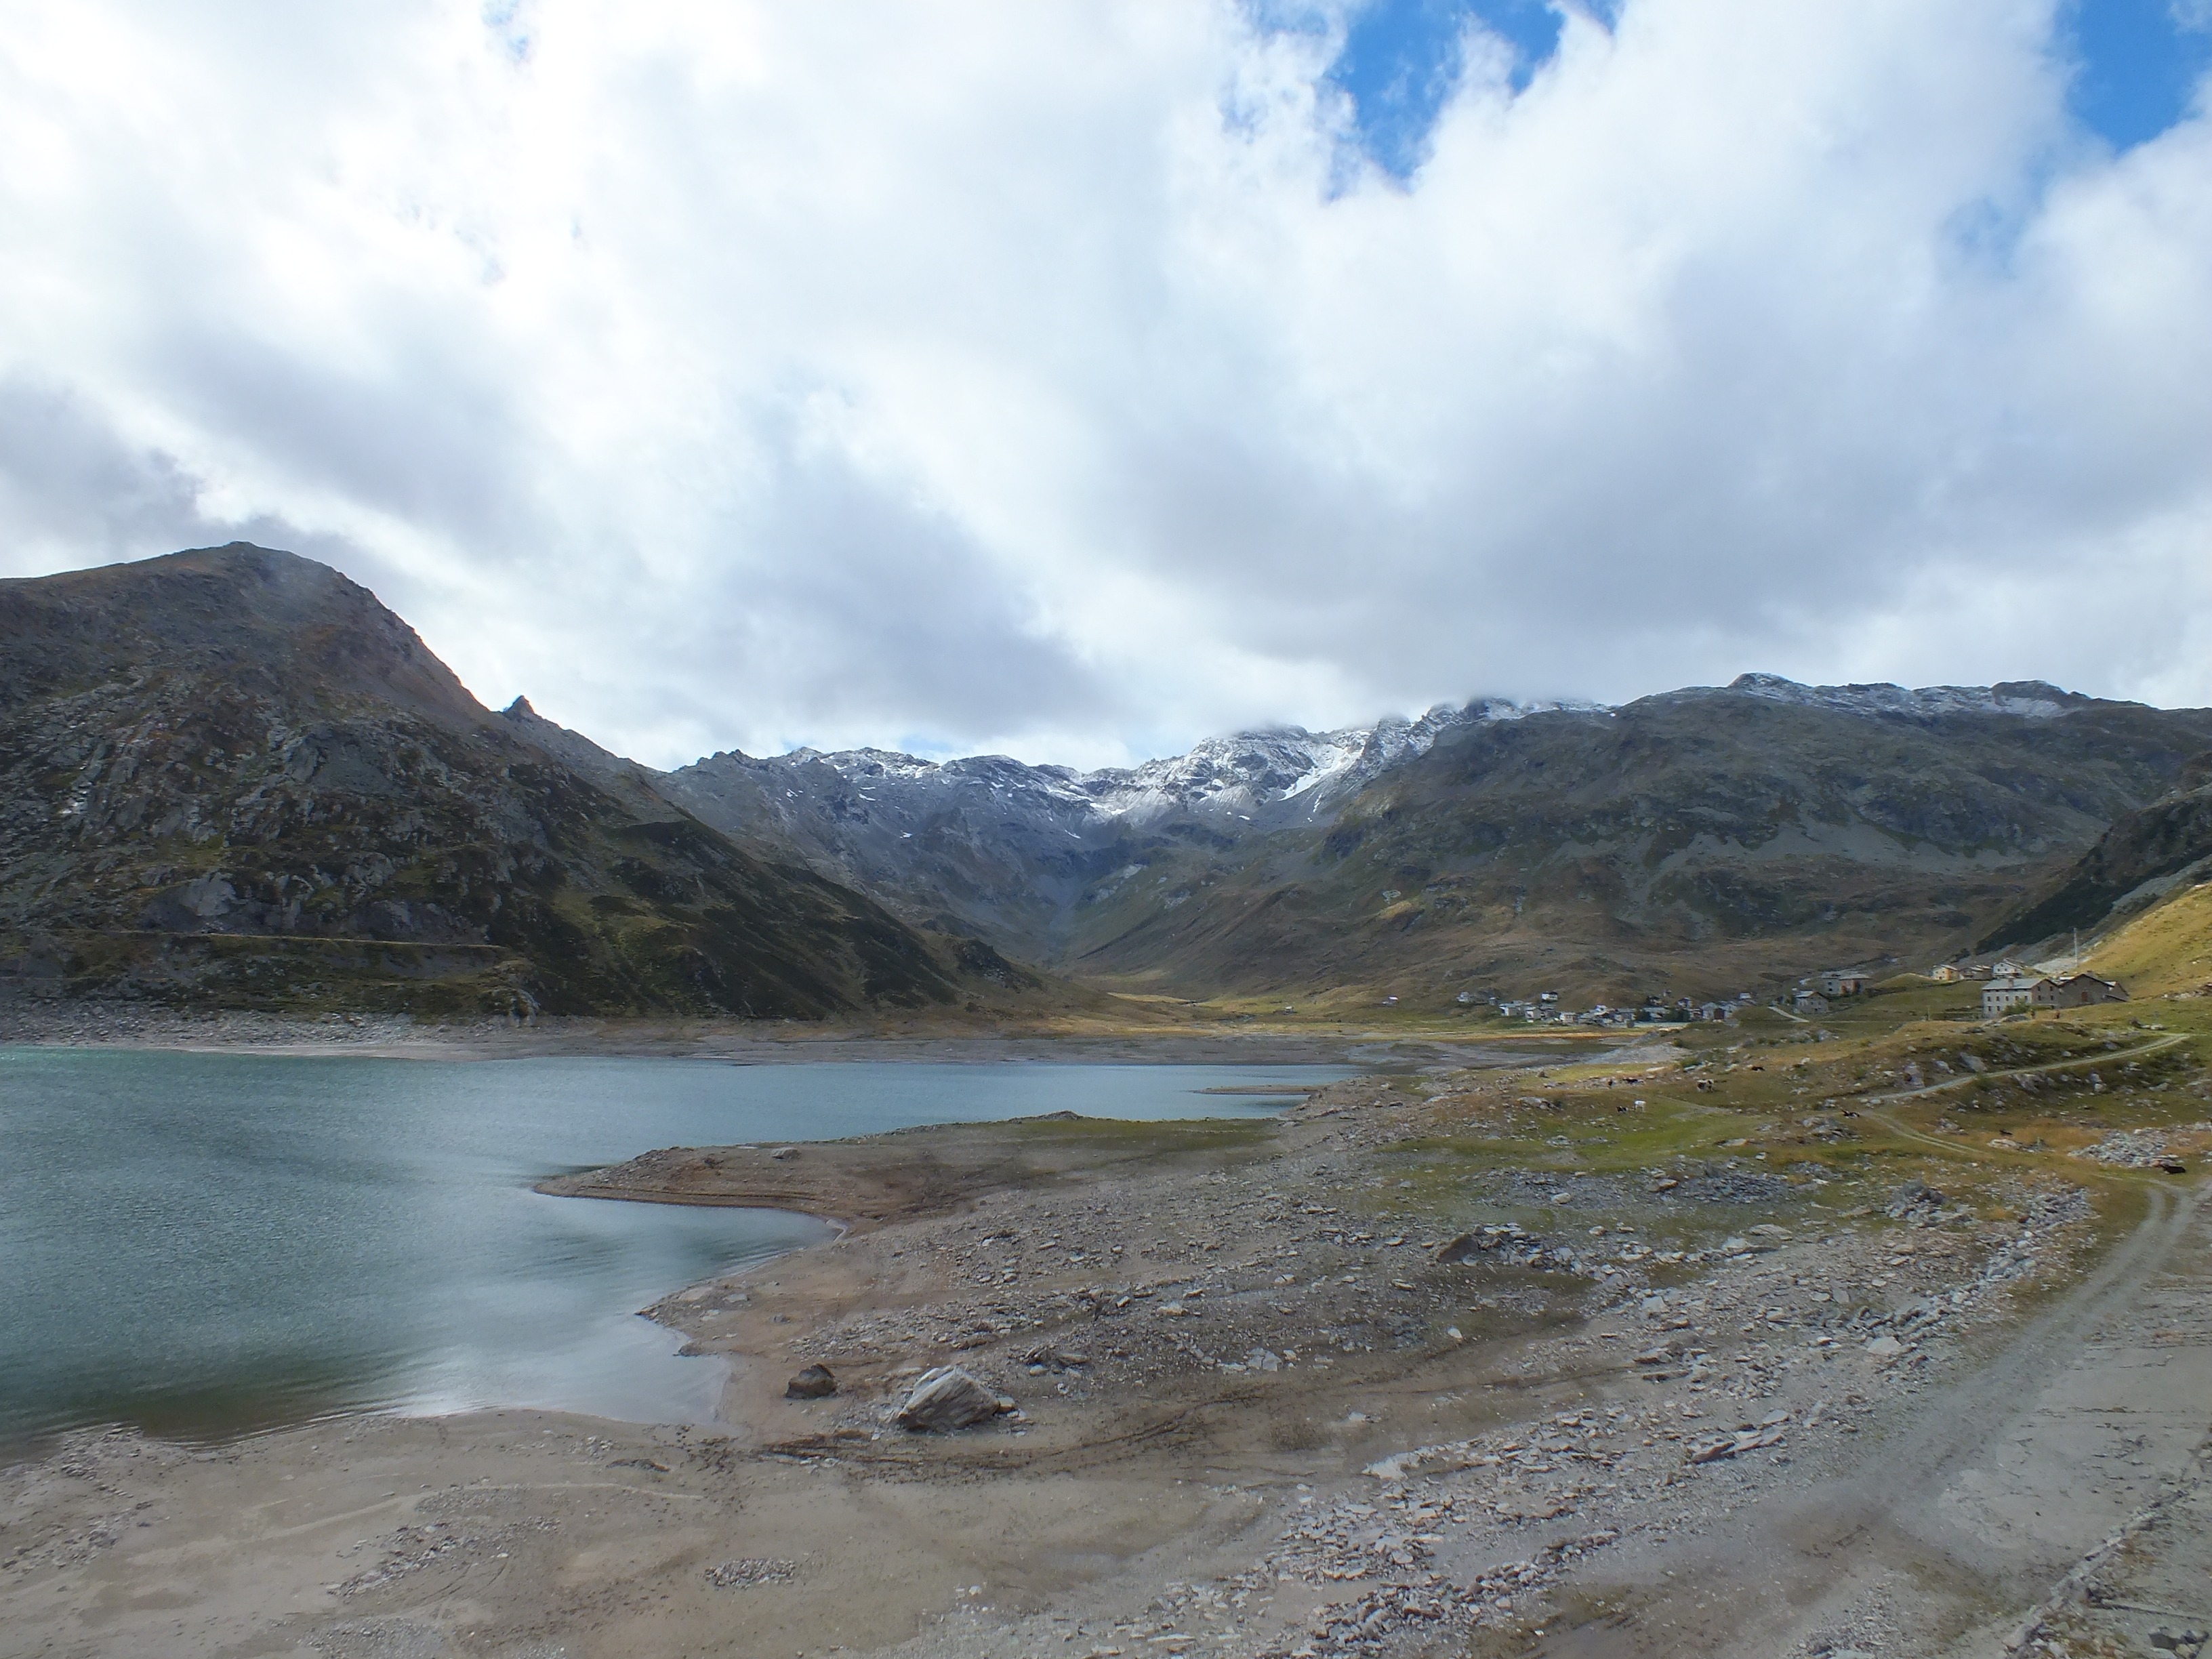
landscape, sea, coast, mountain, cold, winter, cloud, lake, valley, mountain range, autumn, reservoir, highland, body of water, mountains, plateau, switzerland, fell, loch, pass, landform, geographical feature, mountainous landforms, spl gen pass